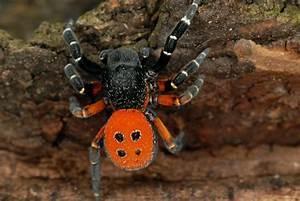
spider